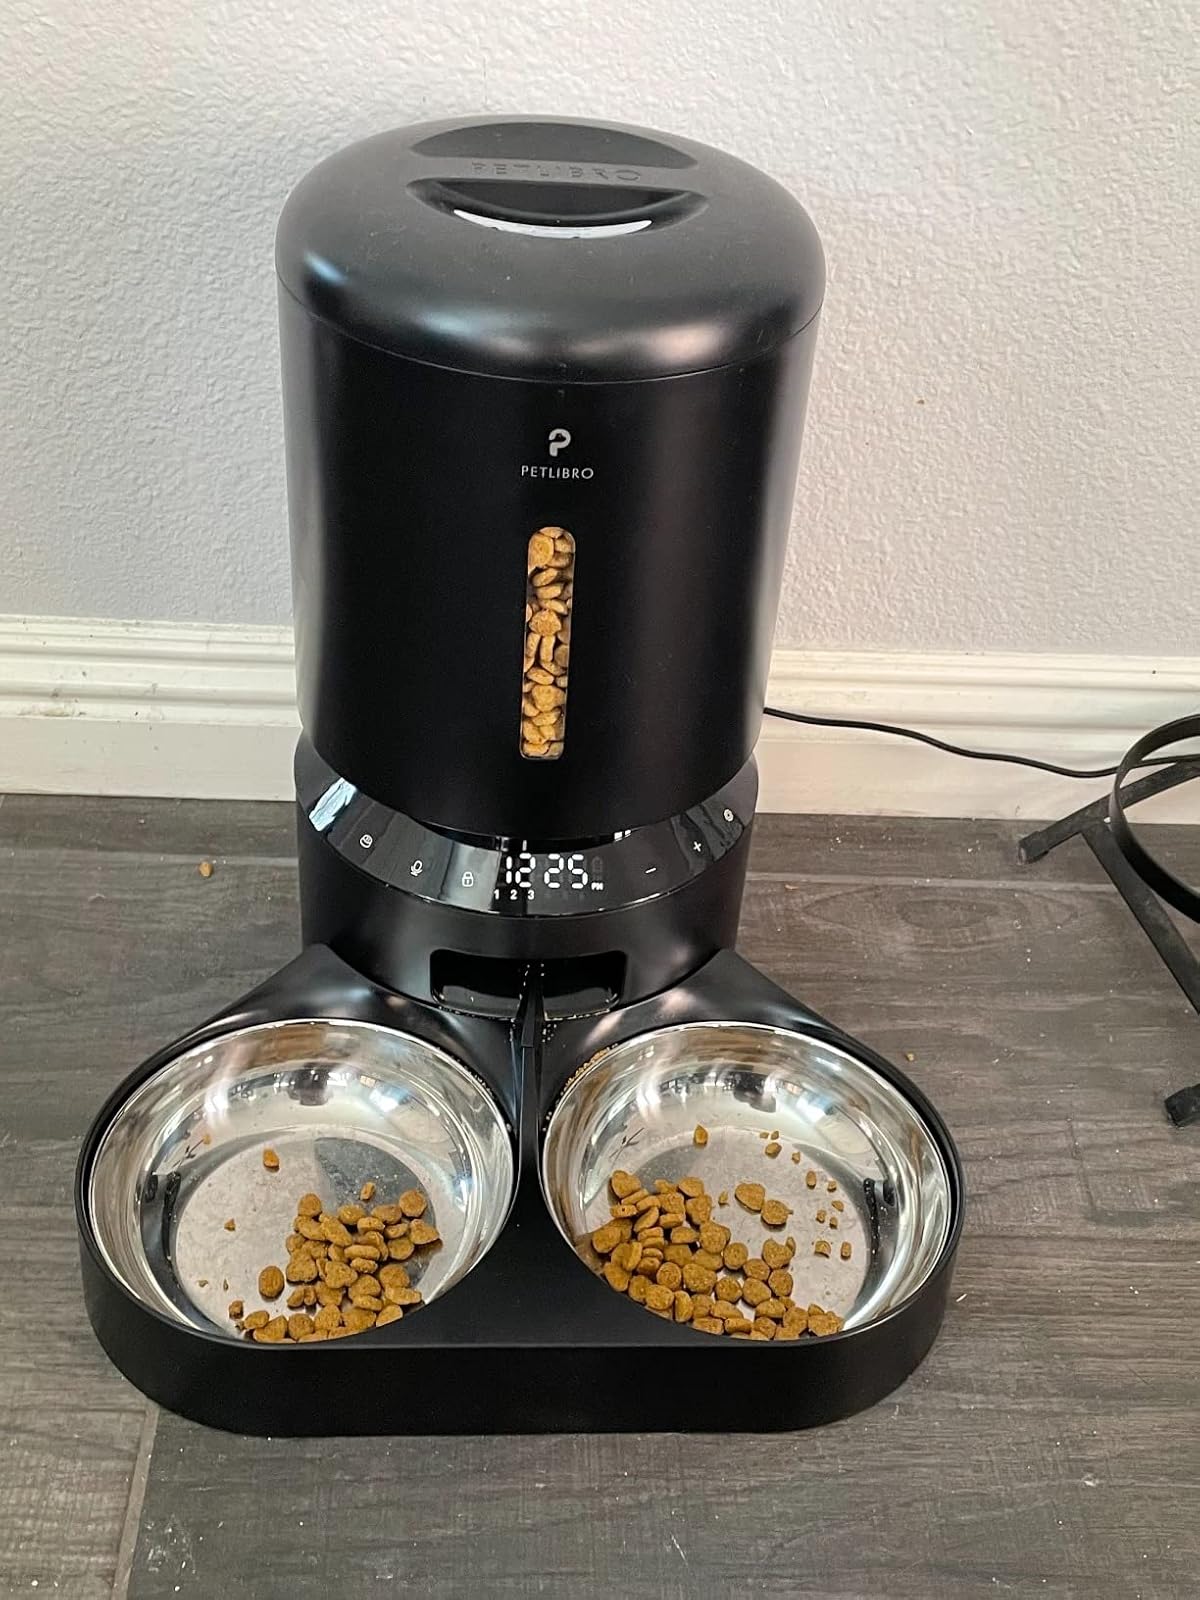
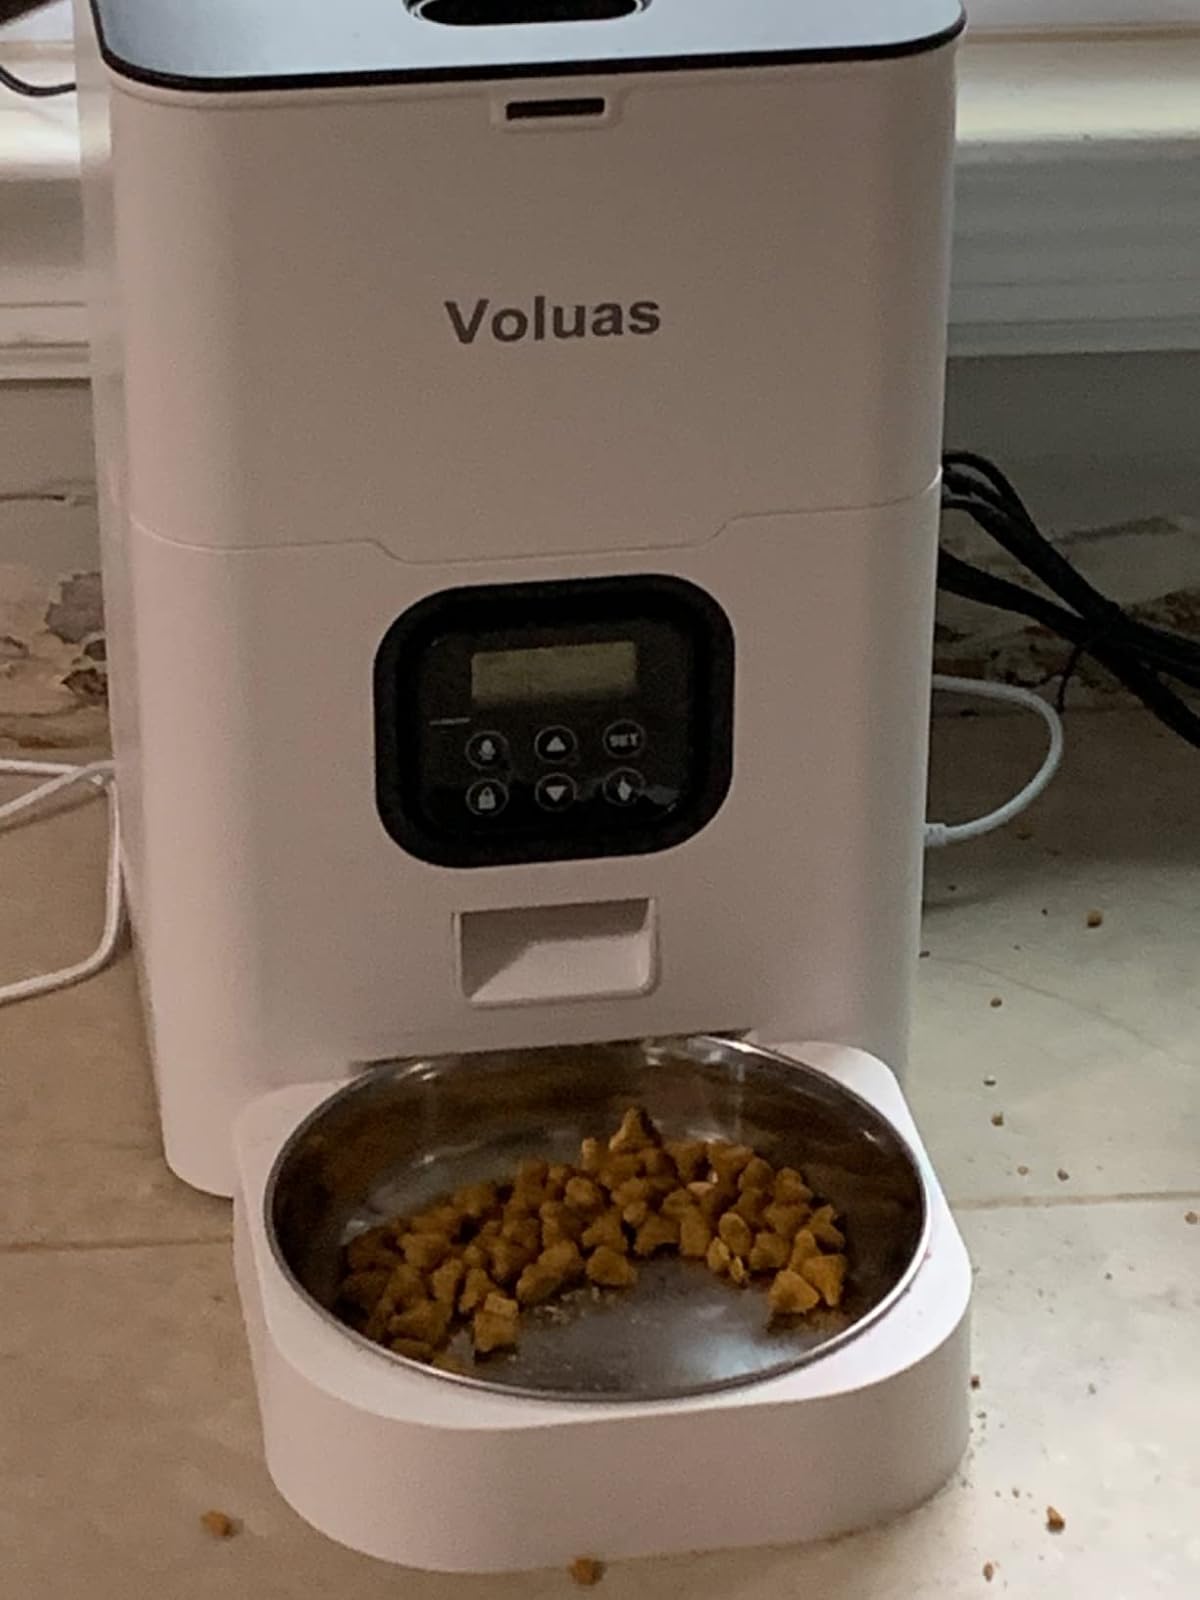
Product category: items_feeder
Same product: no